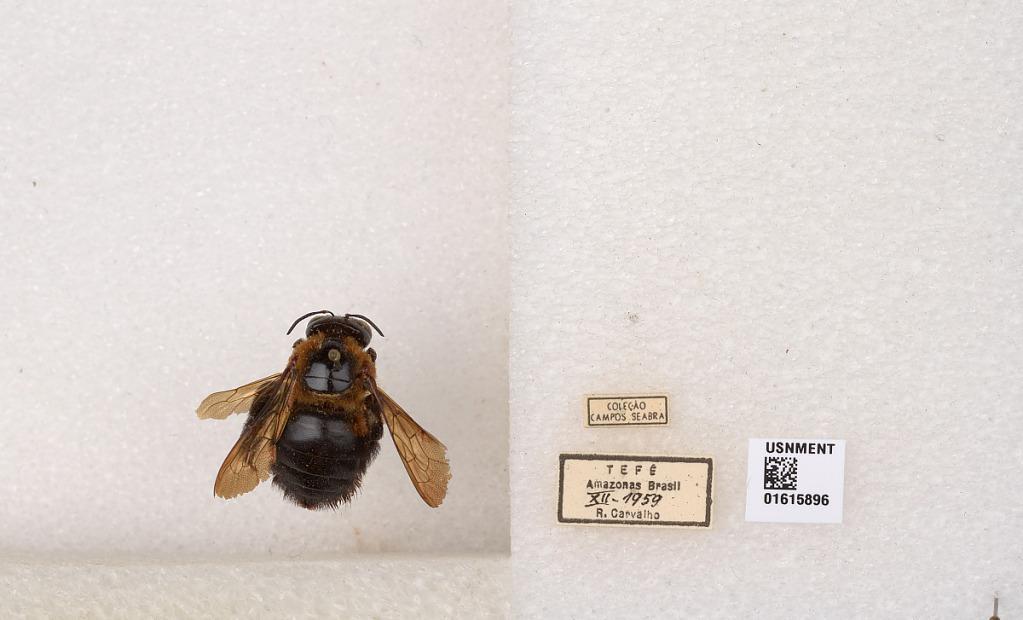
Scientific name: Xylocopa (Neoxylocopa) similis Smith
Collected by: R. Carvalho
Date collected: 1959-12-1
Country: Brazil
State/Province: Amazonas
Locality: Tefe